Organza

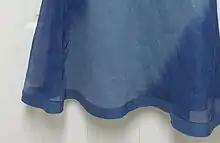
Skirt made from "organza"

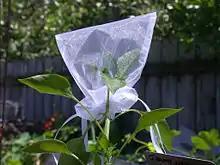
"Organza" bag protecting a plant.

Organza is a thin, plain weave, sheer fabric traditionally made from silk. Many modern organzas are woven with synthetic filament fibers such as polyester or nylon. Silk organza is woven by a number of mills along the Yangtze River and in the province of Zhejiang in China. A coarser silk organza is woven in the Bangalore area of India. Deluxe silk organzas are woven in France and Italy. Organza is distinguished by its crisp hand, stiffness relative to weight, and slippery surface texture.